Vince Gill

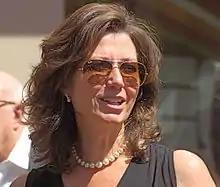
A head shot of singer Amy Grant, who is wearing sunglasses.

In 2000, Gill released the studio album "Let's Make Sure We Kiss Goodbye". The album accounted for three singles in its title track, "Feels Like Love", and "Shoot Straight from Your Heart". Of these, "Feels Like Love" was the most successful with a peak of number six on Hot Country Songs. It also accounted for his highest solo Hot 100 peak of number 52. Amy Grant, to whom Gill would become married during the recording of the album, co-wrote and provided duet vocals on the track "When I Look into Your Heart". Many critics considered the album's themes to have been influenced by the then-recent marriage. Jurek noted that the project was dominated by songs about falling in love, but praised Gill's lyrics and vocals, as well as Brown's production. Nash criticized the sound of the album as "goop" and "tepid" outside the title track. Similarly, in a review for Knight Ridder republished in the "Ventura County Star", Howard Cohen panned the project for "stock sentiments and imagery" of love and "overly slick balladry". "Let's Make Sure We Kiss Goodbye" was certified gold after release.